Crimson-backed sunbird

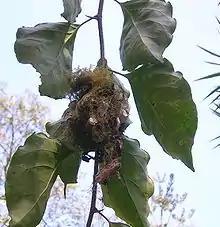
Nest of a crimson-backed sunbird

The crimson-backed sunbird is an endemic resident breeder in the Western Ghats of India. The peak nesting season is December to March, but has been known to nest in nearly all months of the year in the southern Western Ghats. Two eggs are laid in a suspended nest on a thin drooping branch of low tree, fern frond or shrub. Both the male and female take part in nest building with the interior mainly built by the female. The eggs are mainly incubated by the female but males may involve themselves in feeding the young. The incubation period is about 18–19 days.